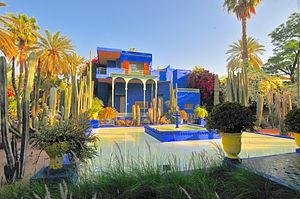
Le_jardin_des_majorelle_21.JPG Marrakch maroc